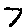
Label: 7